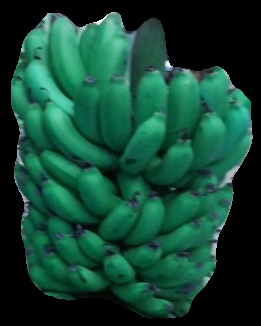
Variety: pachbale
Grade: grade2